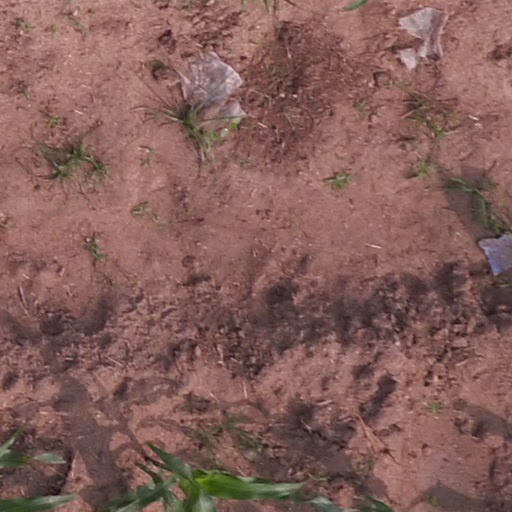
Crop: maize; corn